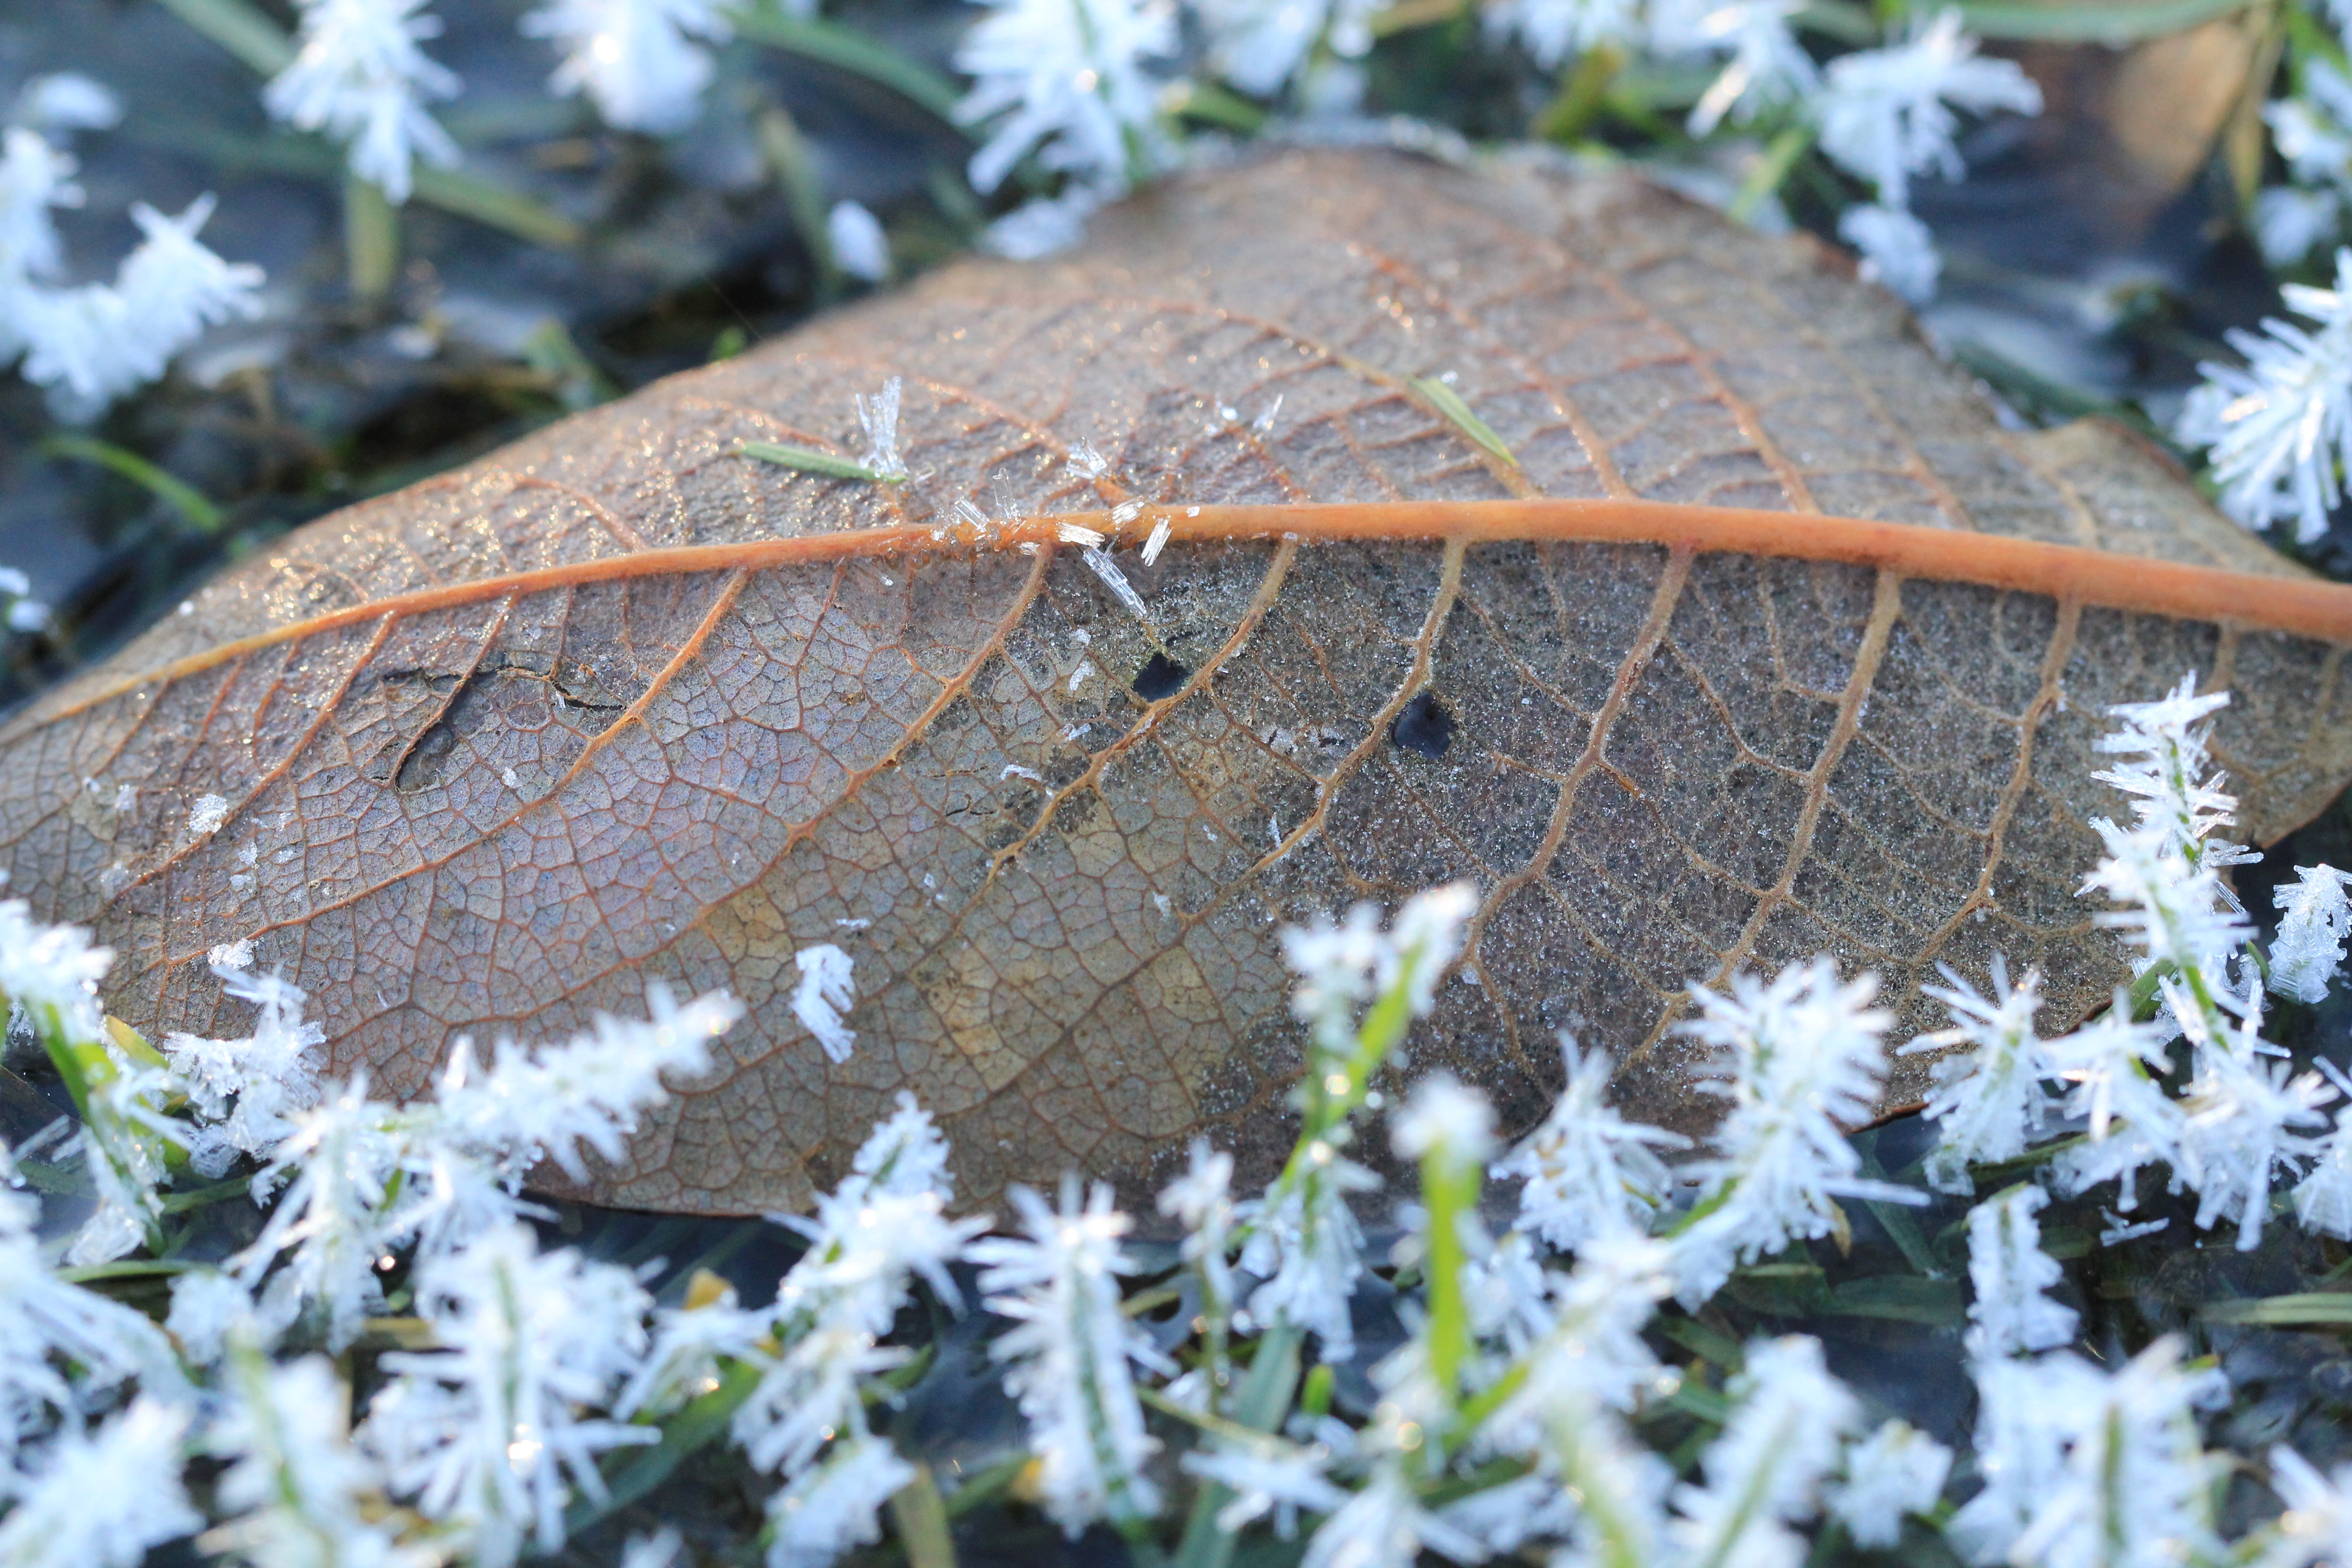
tree, nature, branch, leaf, flower, frost, wildlife, insect, botany, moth, flora, fauna, invertebrate, moths and butterflies